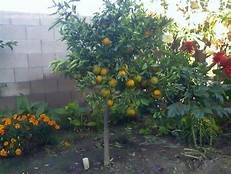
Label: mandarine